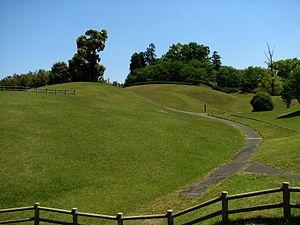
Kōshi est une ville située dans la préfecture de Kumamoto, au Japon.